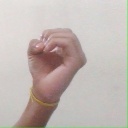
अक्षर: ऊ